Schneller Orphanage

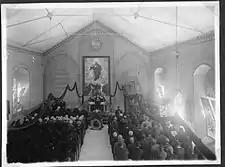
1935 funeral service for Theodor Schneller in the orphanage's Lutheran church.

Johann Ludwig Schneller also purchased land in the vicinity of the orphanage and constructed houses for workers. Two of these "Batei Schneller" (Schneller Houses) still stand across the street from the main entrance, as well as three of the original five homes built several yards to the west (near the present corner of Malkhei Yisrael and Sarei Yisrael Streets). A plaque on each home bears the name of the German city of its donors. The cities are: Halle, Stuttgart, Kletz, Munich, Hamburg, Petersberg, and Erpfingen, Schneller's birthplace.